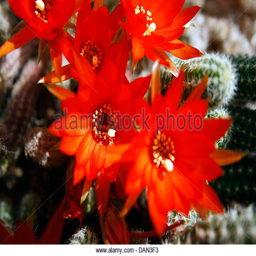
bright red scarlet flowers of biological species in close - up